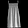
Label: Dress